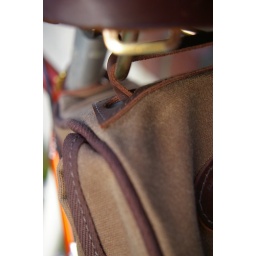
Canvas seat bag by Frost River